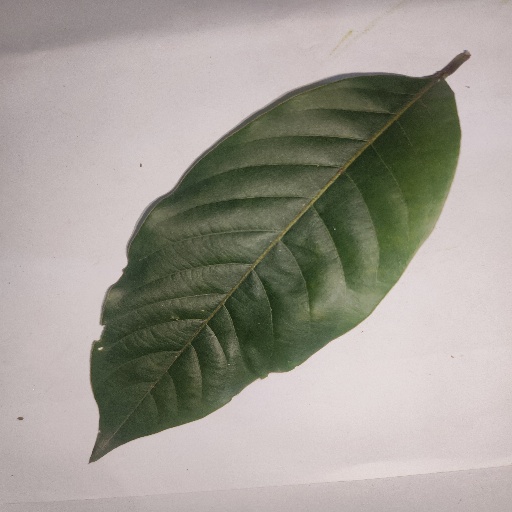
Species: HariTaki
Leaf condition: Healthy Leaf